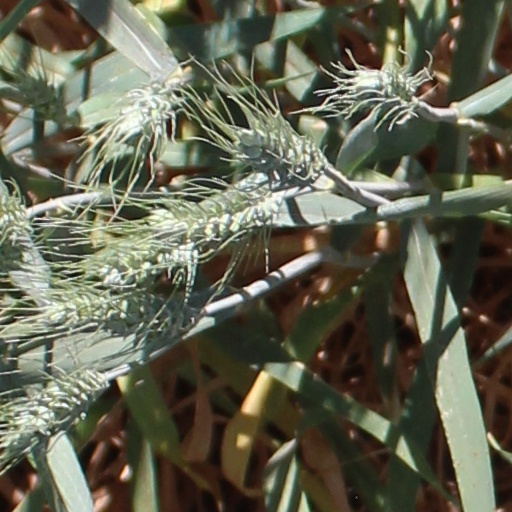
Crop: wheat